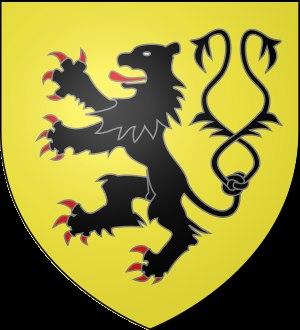
Le Quercorb, en français Quierecourbe, est une petite région naturelle du Languedoc, ancien fief mouvant entre Sarvatès et Razès situé sur la rive droite du cours supérieur de l'Hers vif, aujourd'hui à cheval sur les départements de l'Aude et de l'Ariège. Baronnie et archiprêtré, siège d'une officialité, jouissant par privilège d'un régime autonome, ce qui en restait à la Révolution, la plus grande partie, a formé le canton de Chalabre.
Paul-Jacques de Bruyères-Chalabre, dit le « comte de Bruyères-Chalabre », est un officier de marine français, né le 20 mai 1734 au château de Chalabre, baptisé à Castelnaudary le 27 mai 1734, et mort au château de Chalabre le 6 juillet 1821.